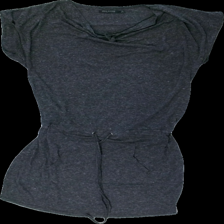
View: front
Type: Dress
Category: Ladies
Brand: Soul River
Colors: Grey
Material: 79% polyester 21% cotton
Pattern: Other
Cut: Regular
Size: M
Season: Summer
Damage location: middle right
Damage 2 location: bottom right
Price range: <50
Recommended usage: Reuse
Description: grå melerad klänning, lätt nopprig över hela